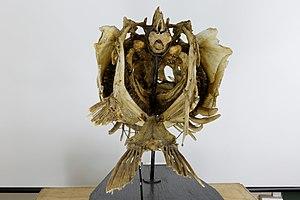
collection de l'Université Pierre-et-Marie-Curie à Paris.
Le maigre ou courbine, parfois surnommé grogneur, est une espèce de poissons marins de l'Atlantique et de la Méditerranée, de la famille des sciænidés. Sa taille moyenne est de 50 centimètres à 1 mètre, mais il peut atteindre 2 mètres pour 100 kilogrammes.